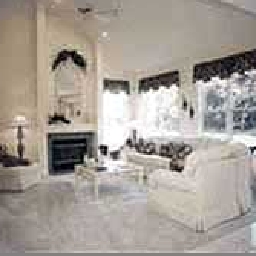
Room type: livingroom